Persecution of Falun Gong

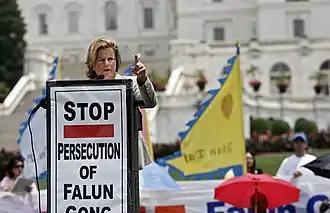
Rep. Ileana Ros-Lehtinen, who co-sponsored a congressional resolution condemning organ harvesting from Falun Gong adherents, speaks at a rally in Washington, D.C.

The persecution of Falun Gong is the campaign initiated in 1999 by the Chinese Communist Party (CCP) to eliminate the new religious movement Falun Gong in China, maintaining a doctrine of state atheism. It is characterized by a multifaceted propaganda campaign, a program of enforced ideological conversion and re-education and reportedly a variety of extralegal coercive measures such as arbitrary arrests, forced labor and physical torture, sometimes resulting in death.